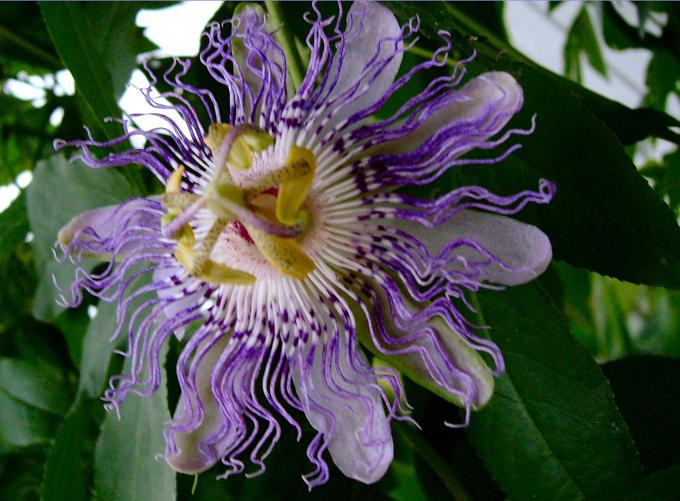
Label: passion flower